Peace by Chocolate (film)

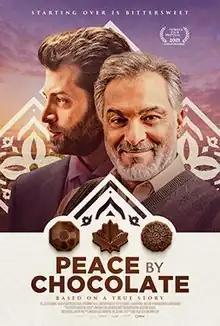
Poster

Peace by Chocolate is a 2021 Canadian drama film, directed, produced, edited, and co-written by Jonathan Keijser. The film is based on the true story of the Hadhads, a family from Syria who moved to Canada as refugees from the Syrian civil war, settling in Antigonish, Nova Scotia and establishing the Peace by Chocolate artisanal chocolate shop.